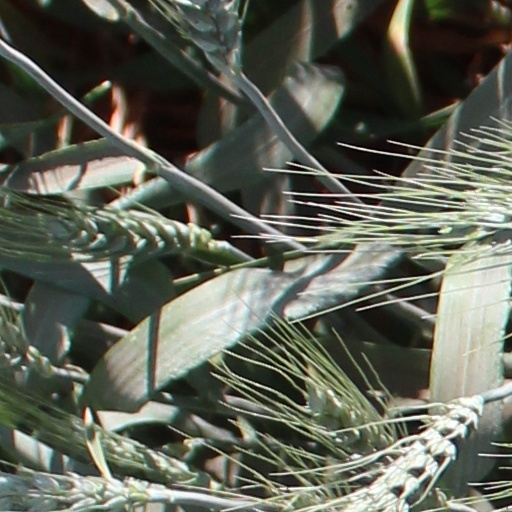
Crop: wheat